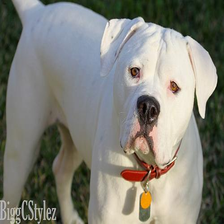
Species: dog
Breed: american bulldog